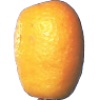
Label: Kumquats 1